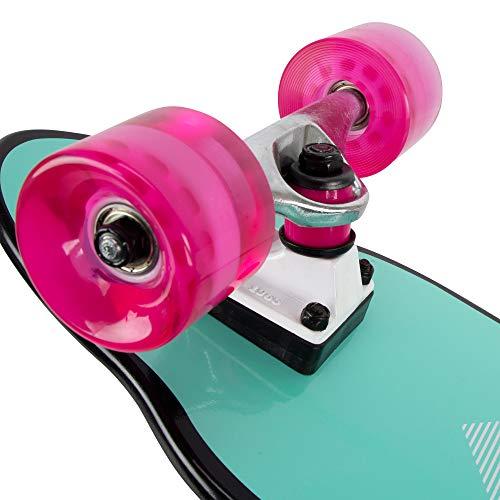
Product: Kryptonics Mini Cutaway Cruiser Skateboard - Complete 26" Cruiser Board for Kids & Teens- Mermaids
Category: Sports & Outdoors | Outdoor Recreation | Skates, Skateboards & Scooters | Skateboarding | Standard Skateboards & Longboards | Standard Skateboards
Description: Complete Skateboard: 26-in.
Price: $45.00
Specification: ProductDimensions:28.1x8.5x5.7inches|ItemWeight:4.45pounds|ShippingWeight:4.45pounds(Viewshippingratesandpolicies)|ASIN:B07PWYNMMD|Itemmodelnumber:168475|Manufacturerrecommendedage:8-11years